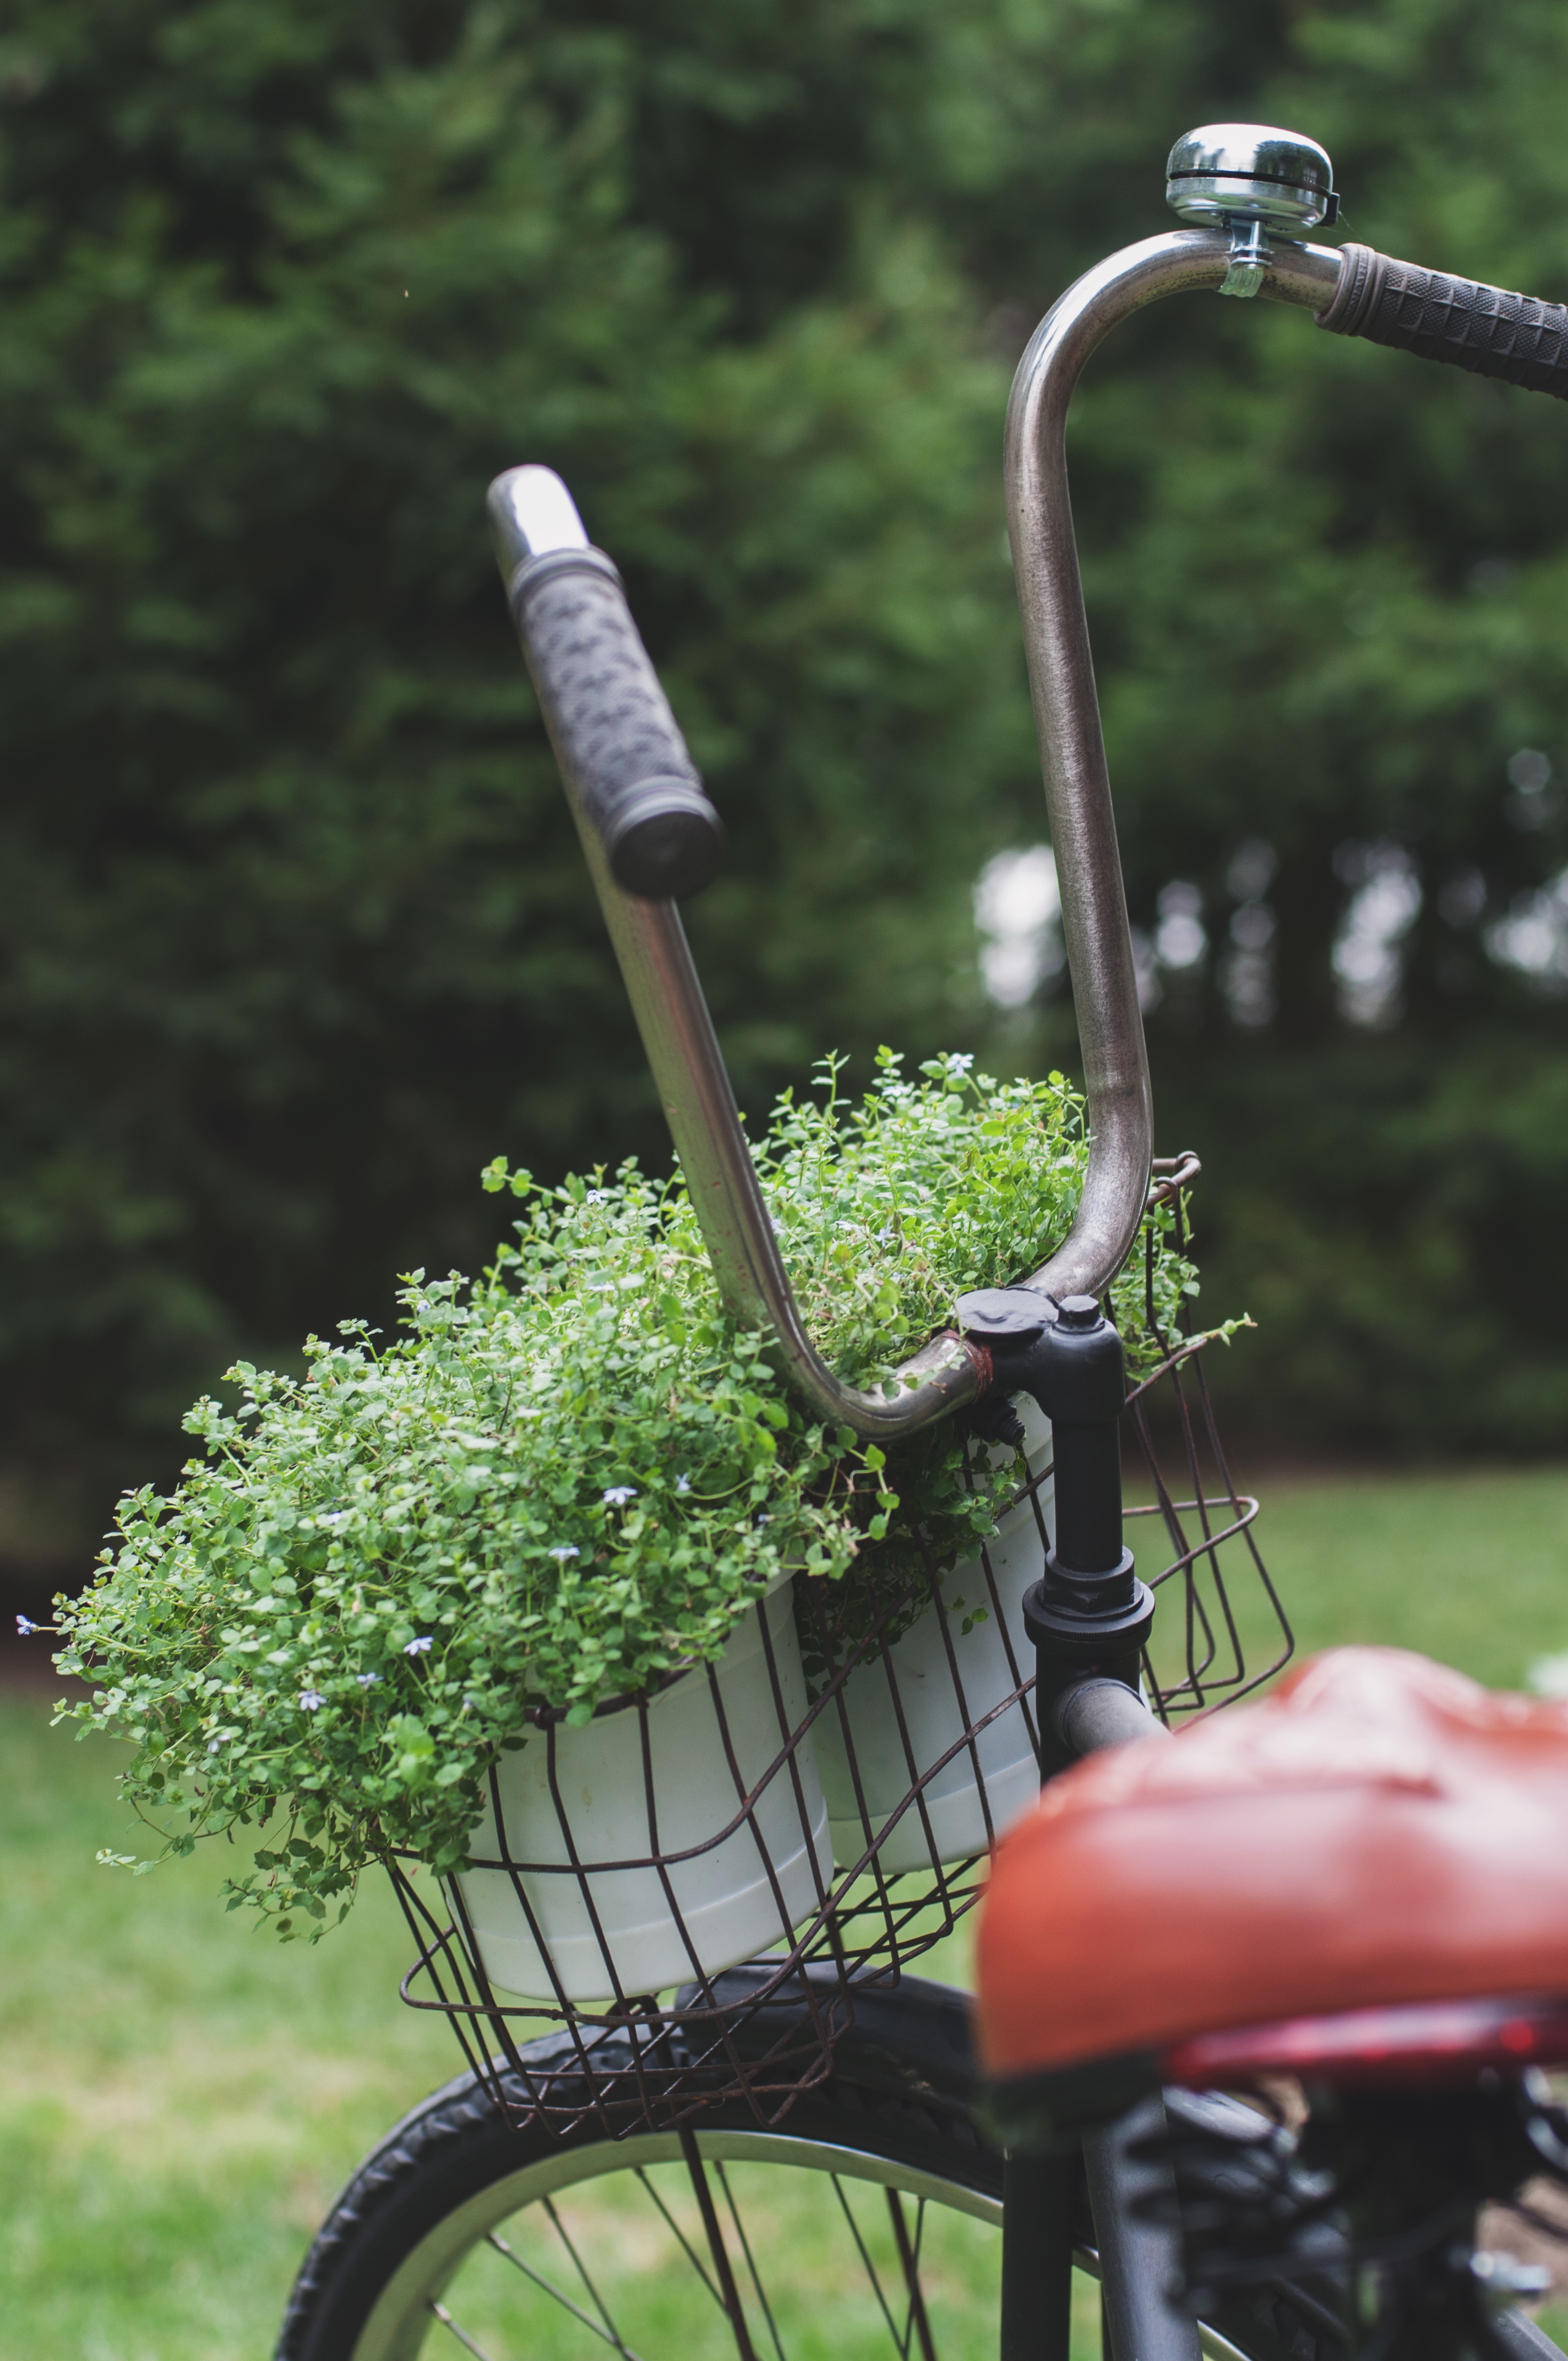
grass, plant, lawn, flower, bicycle, bike, bell, green, vehicle, garden, handlebar